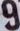
Number: 9